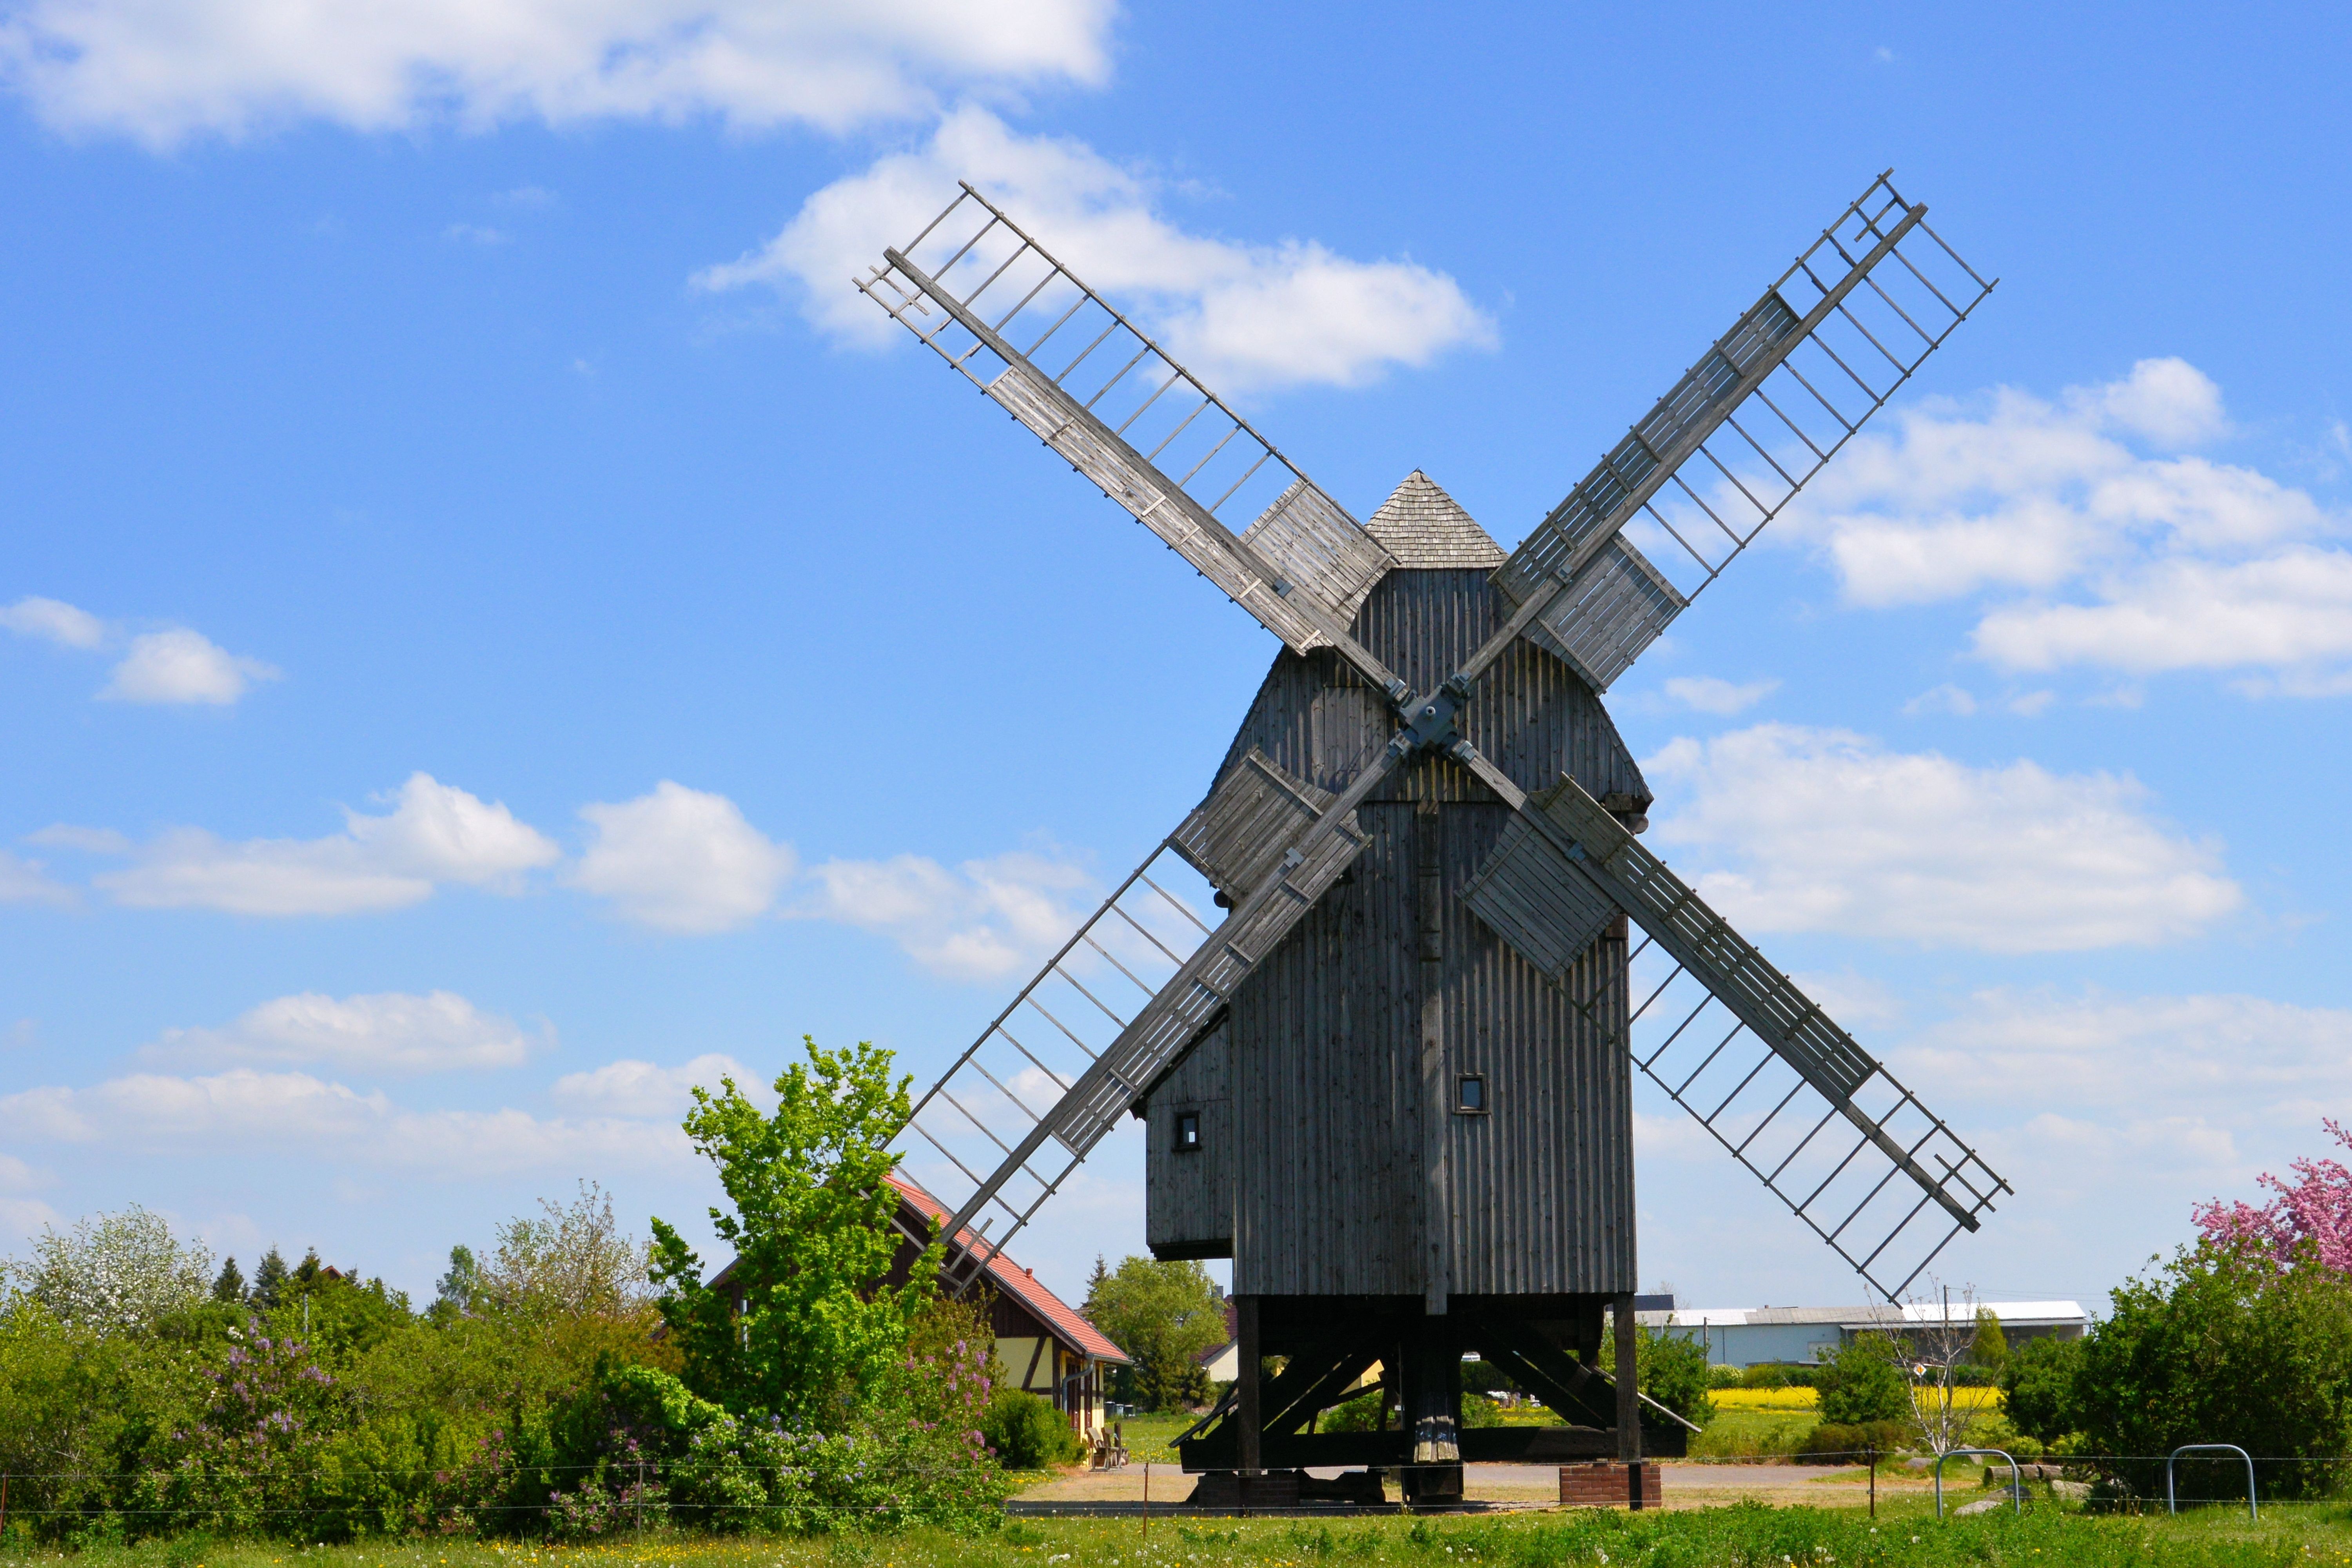
prairie, windmill, wind, building, machine, wind turbine, energy, wind power, mill, wind farm, historically, post mill